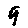
Label: 9